List of peninsulas of Turkey

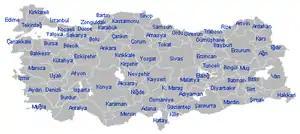

Turkey is primarily a country of two peninsulas: the Asiatic (southeastern) side is Anatolia, and the European (northwestern) side is Thrace on the Balkan Peninsula. On these two main peninsulas there are secondary peninsulas.